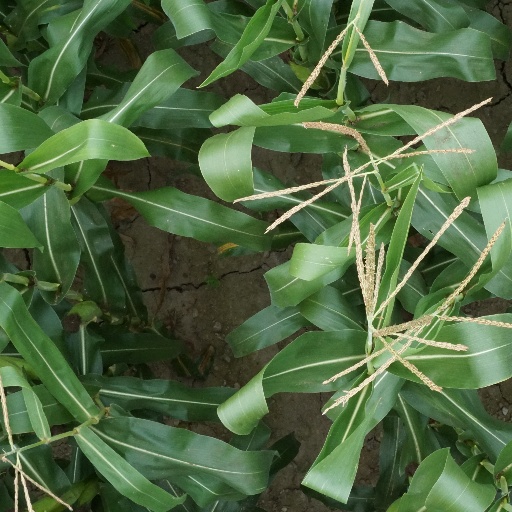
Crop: maize; corn